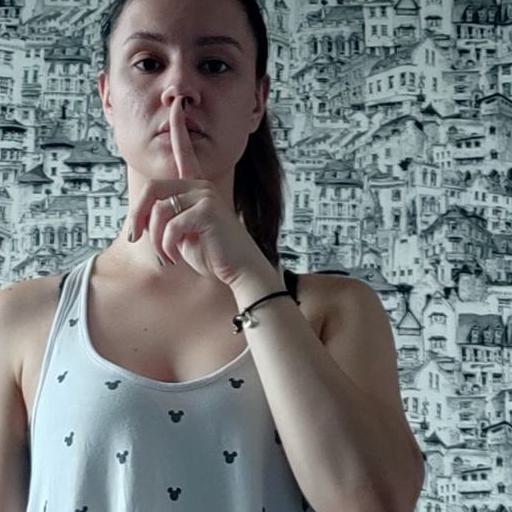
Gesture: mute